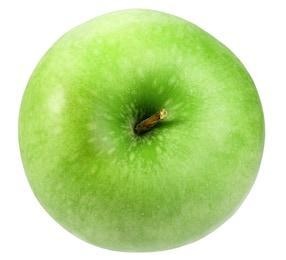
Label: apple